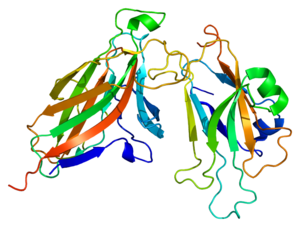
Les éphrines, également connues sous les termes de ligands d'éphrine ou de protéines interagissant avec le récepteur de la famille Eph, sont une famille de protéines qui servent de ligands au récepteur Eph. Les récepteurs Eph, à leur tour, composent la plus grande sous-famille connue des protéines de type récepteur à activité tyrosine kinase. Le couplage éphrine/Eph, est uniquement actif sur les interactions de cellule à cellule de type directe.